Elshan Hajizadeh

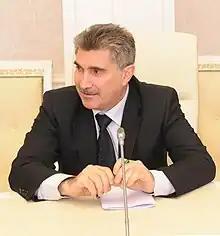

Elshan Mahmud oglu Hajizadeh ("born 9 August 1961") is an Azerbaijani professor, doctor of economic sciences Academician of International Academy of Sciences, Academician of International Academy of Management, an Academician of International Transport Academy, foreign Member of the Russian Academy of Natural Sciences, Member of the International Union of Economists.